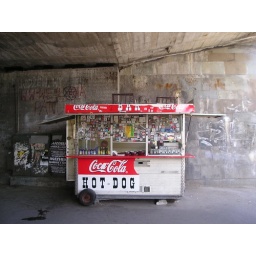
under a bridge in warshaw. the windows are almost totally covered with stickers of all kinds, mainly football teams.